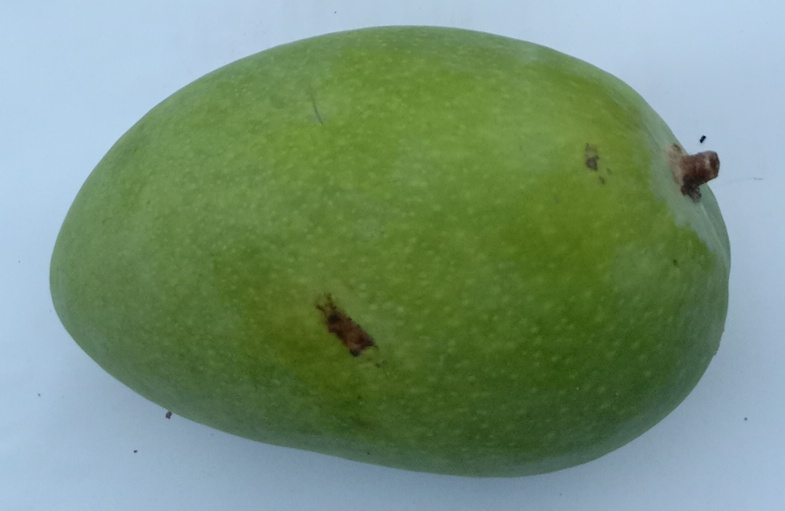
Mango variety: Chaunsa (Summer Bahisht)